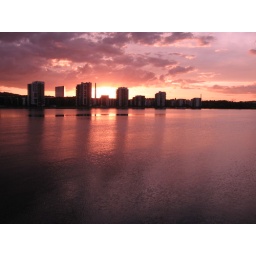
Lutakko in red sky